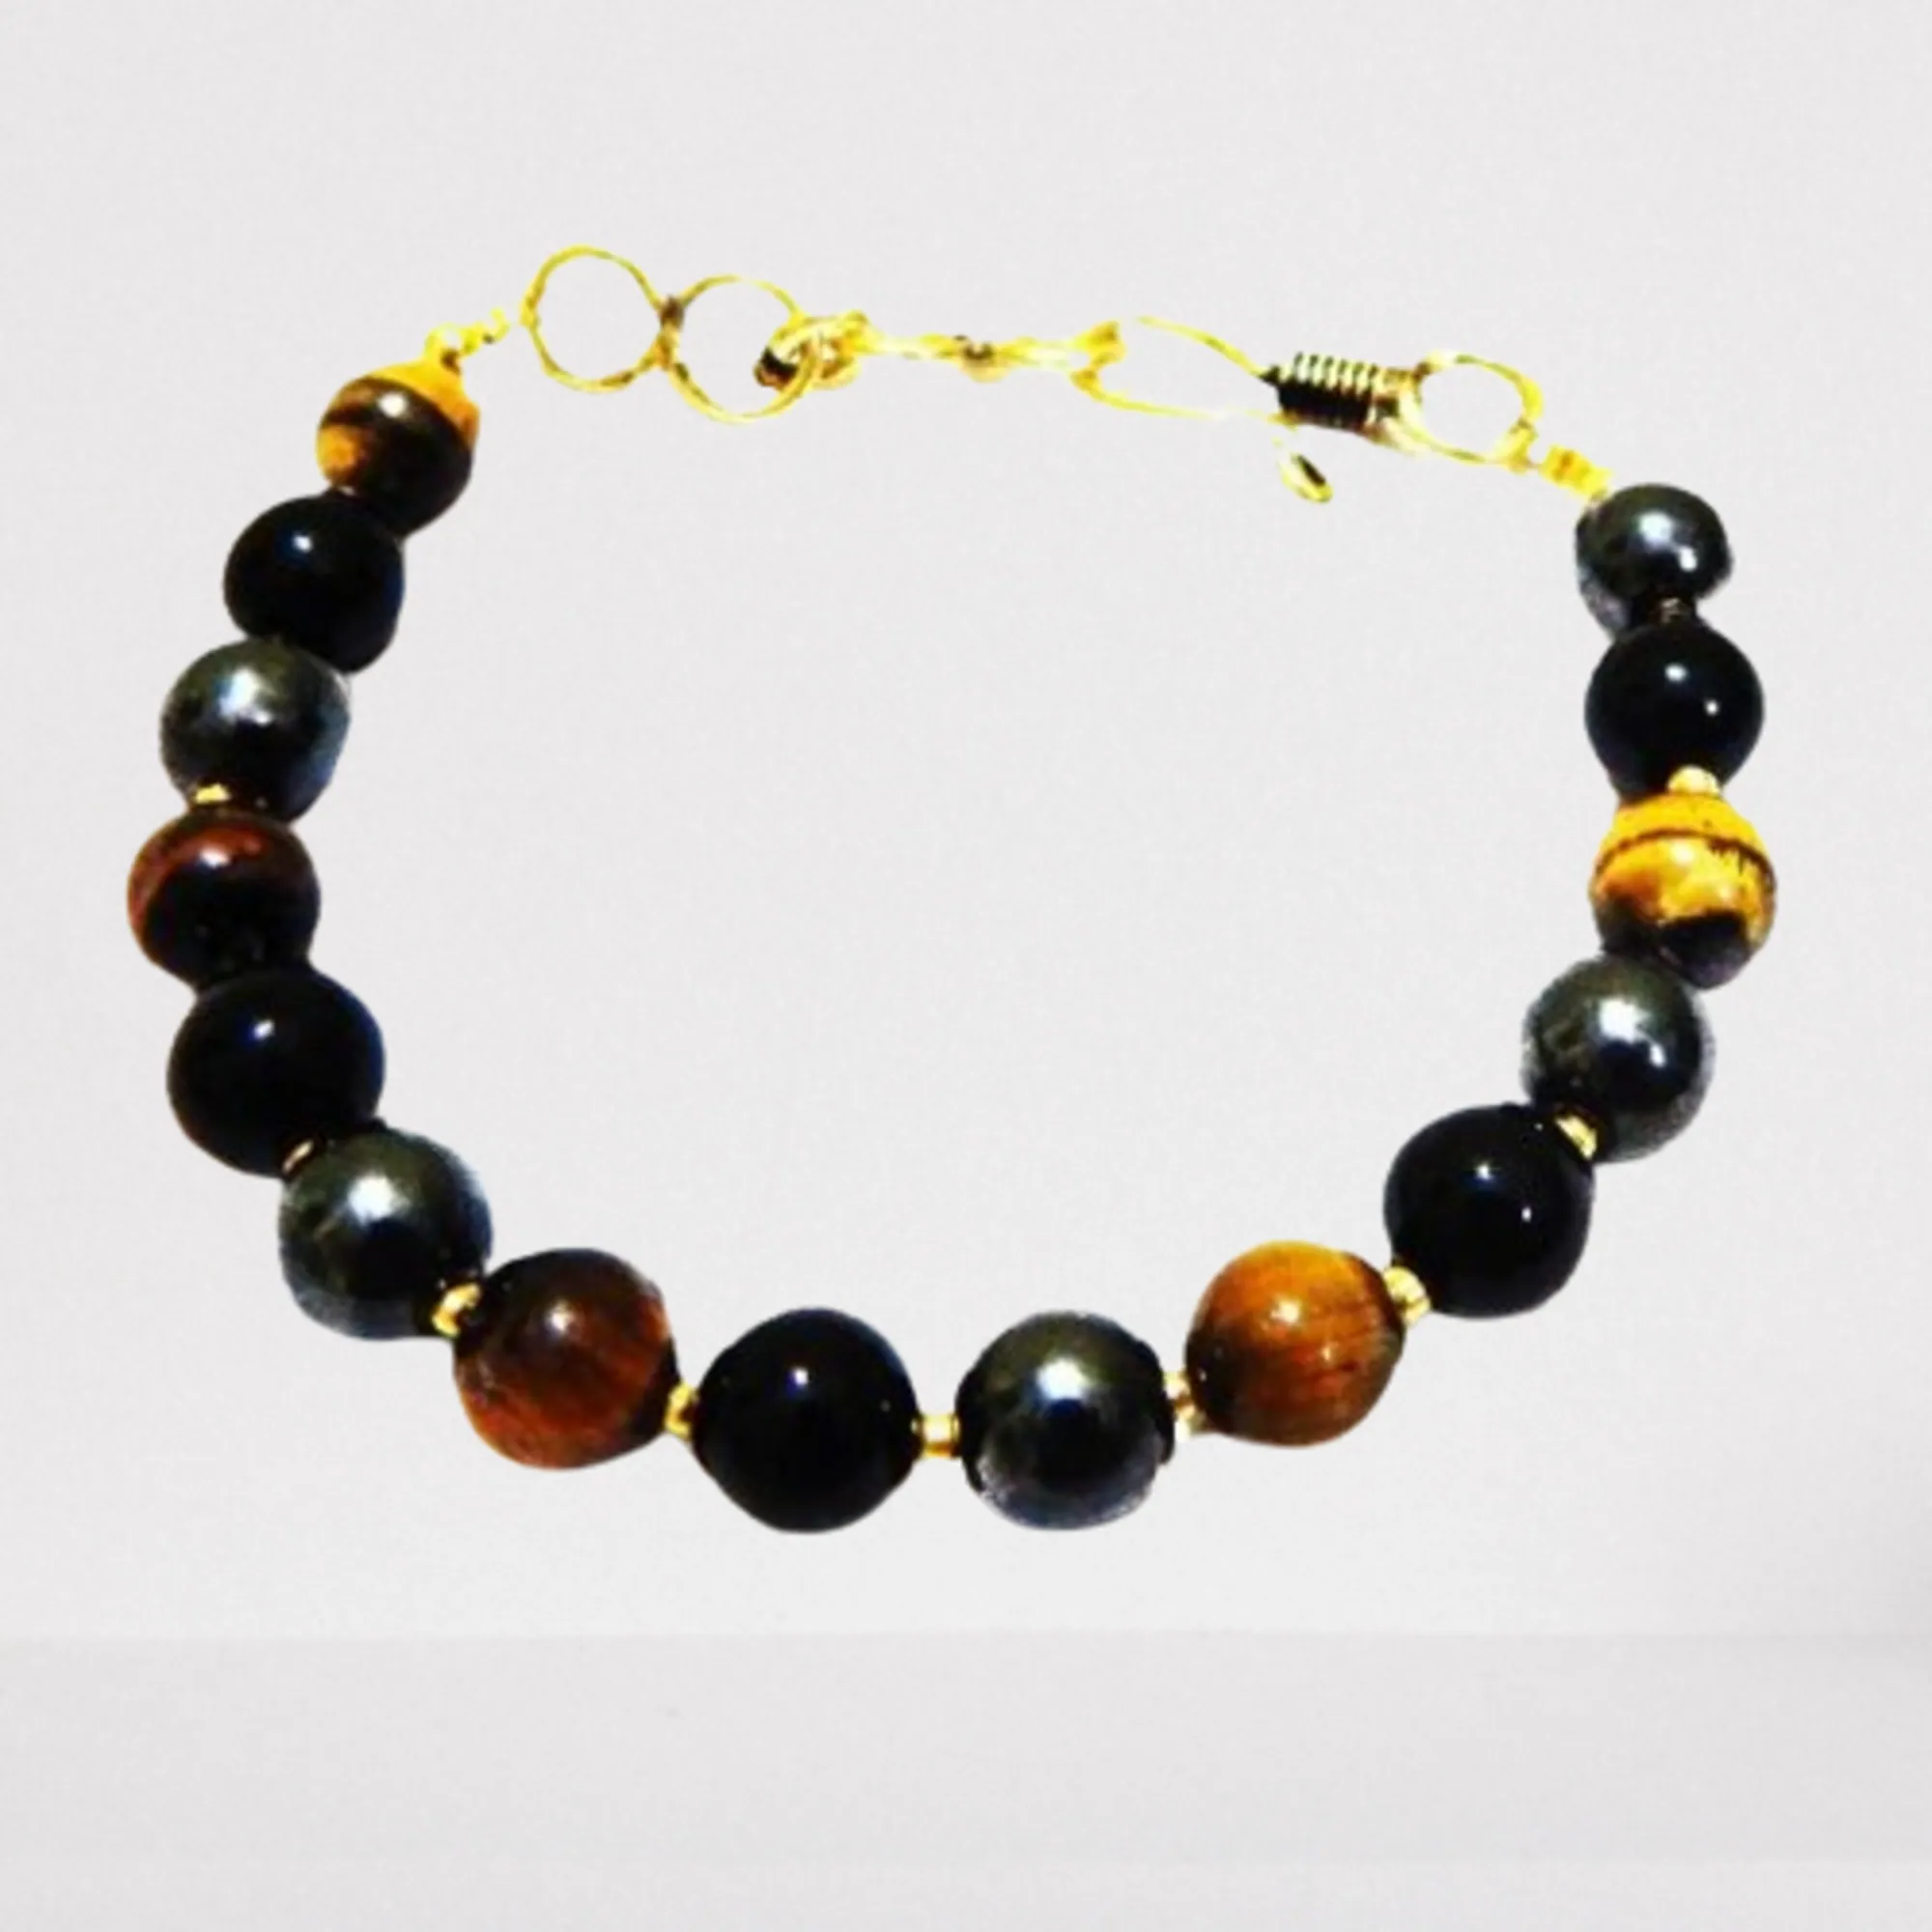
Jaya Vision Jewelry Triple Protection Bracelet
Type: Bracelets
Brand: JAYA VISION ENTERPRISES
Price: Rs. 500
 Triple protection Bracelet Combines the power of three natural stones.Tiger's Eye, hematite and Black Obsidian Bracelet combines in one jewel.Tiger's Eye has a smooth and gente vibration.Magnetic Hematite is grounding and can help with feelings of calm and safetyBlack Obsidian shielding you from negative energy.